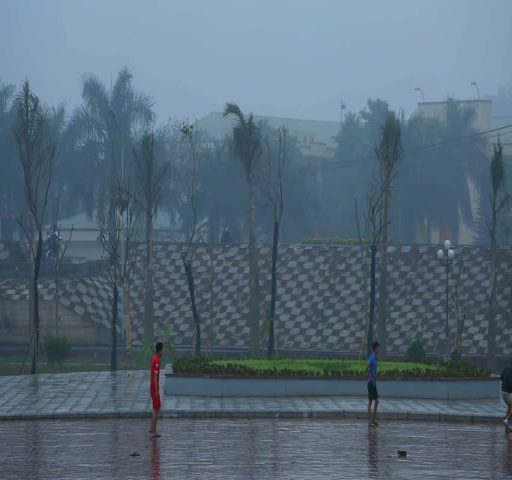
boys playing football under the rain